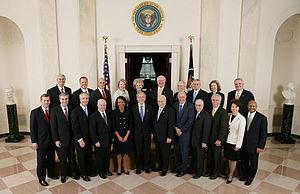
W. : L'Improbable Président est un film d'Oliver Stone, sorti en 2008.